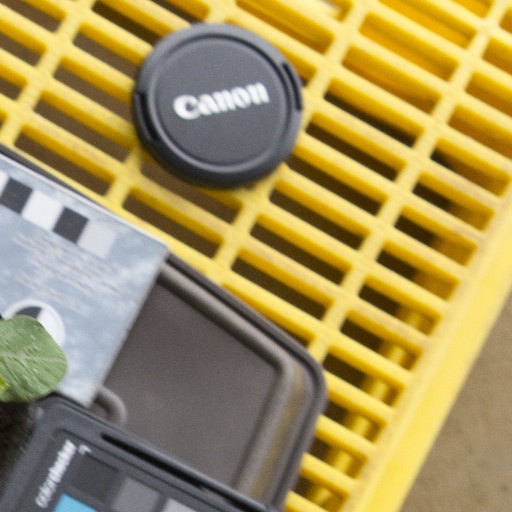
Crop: soybean